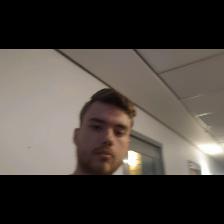
Label: Human